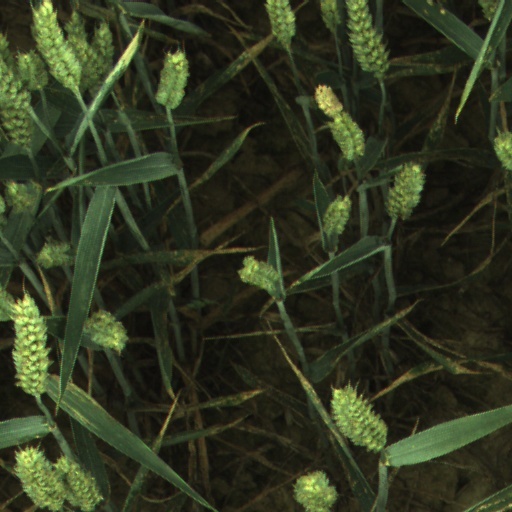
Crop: wheat